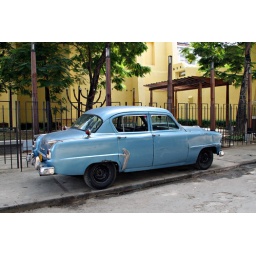
Cool car in front of a monument commemorating the Shoah